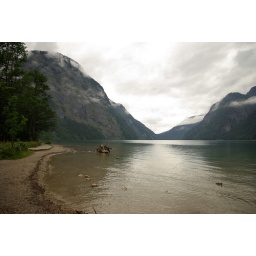
The lake is noted for its clear water and is advertised as the cleanest lake in Germany